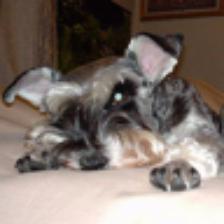
Label: NonHuman